Dinosaurs (short story)

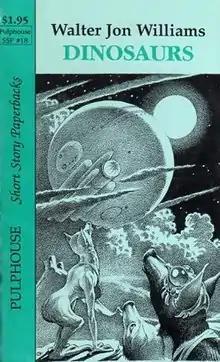
Cover of the first independent publication (Pulphouse).

"Dinosaurs" is a science fiction novelette by American writer Walter Jon Williams. It was first published in "Isaac Asimov's Science Fiction Magazine" in June 1987 and subsequently republished in "The Year's Best Science Fiction: Fifth Annual Collection" (1988), "The 1988 Annual World's Best SF" (1988), "Best New SF 2" (1988), "Facets" (1991), "Isaac Asimov's Aliens" (1991), "ZomerSFeer" (Dutch language, 1996), "Future on Ice" (1998), "The Furthest Horizon: SF Adventures to the Far Future" (2000), and "Exploring the Horizons: Explorers, and The Furthest Horizon" (2000).